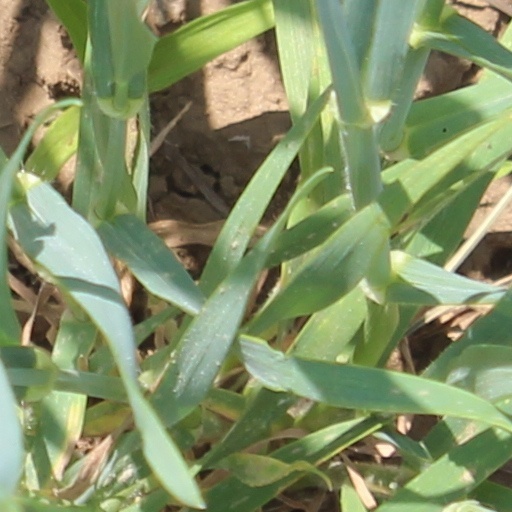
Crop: wheat